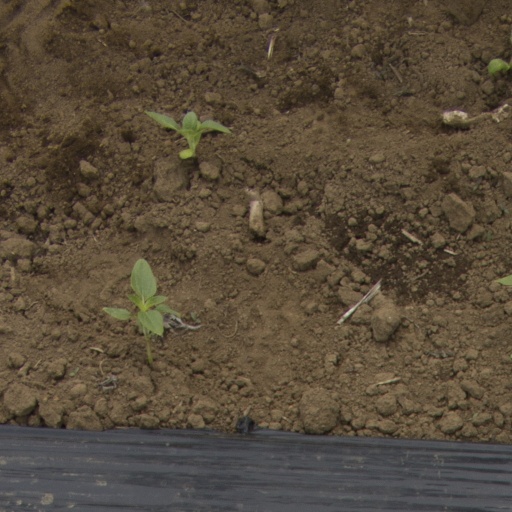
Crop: Jerusalem artichoke